Amadora railway station

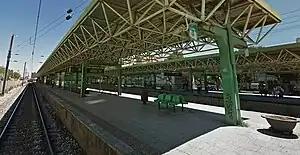
The platforms of Amadora Station, September 2021

Amadora Station is a railway station located in the city of Amadora. It is served by the Sintra and Azambuja Lines. It is managed by Infraestruturas de Portugal.